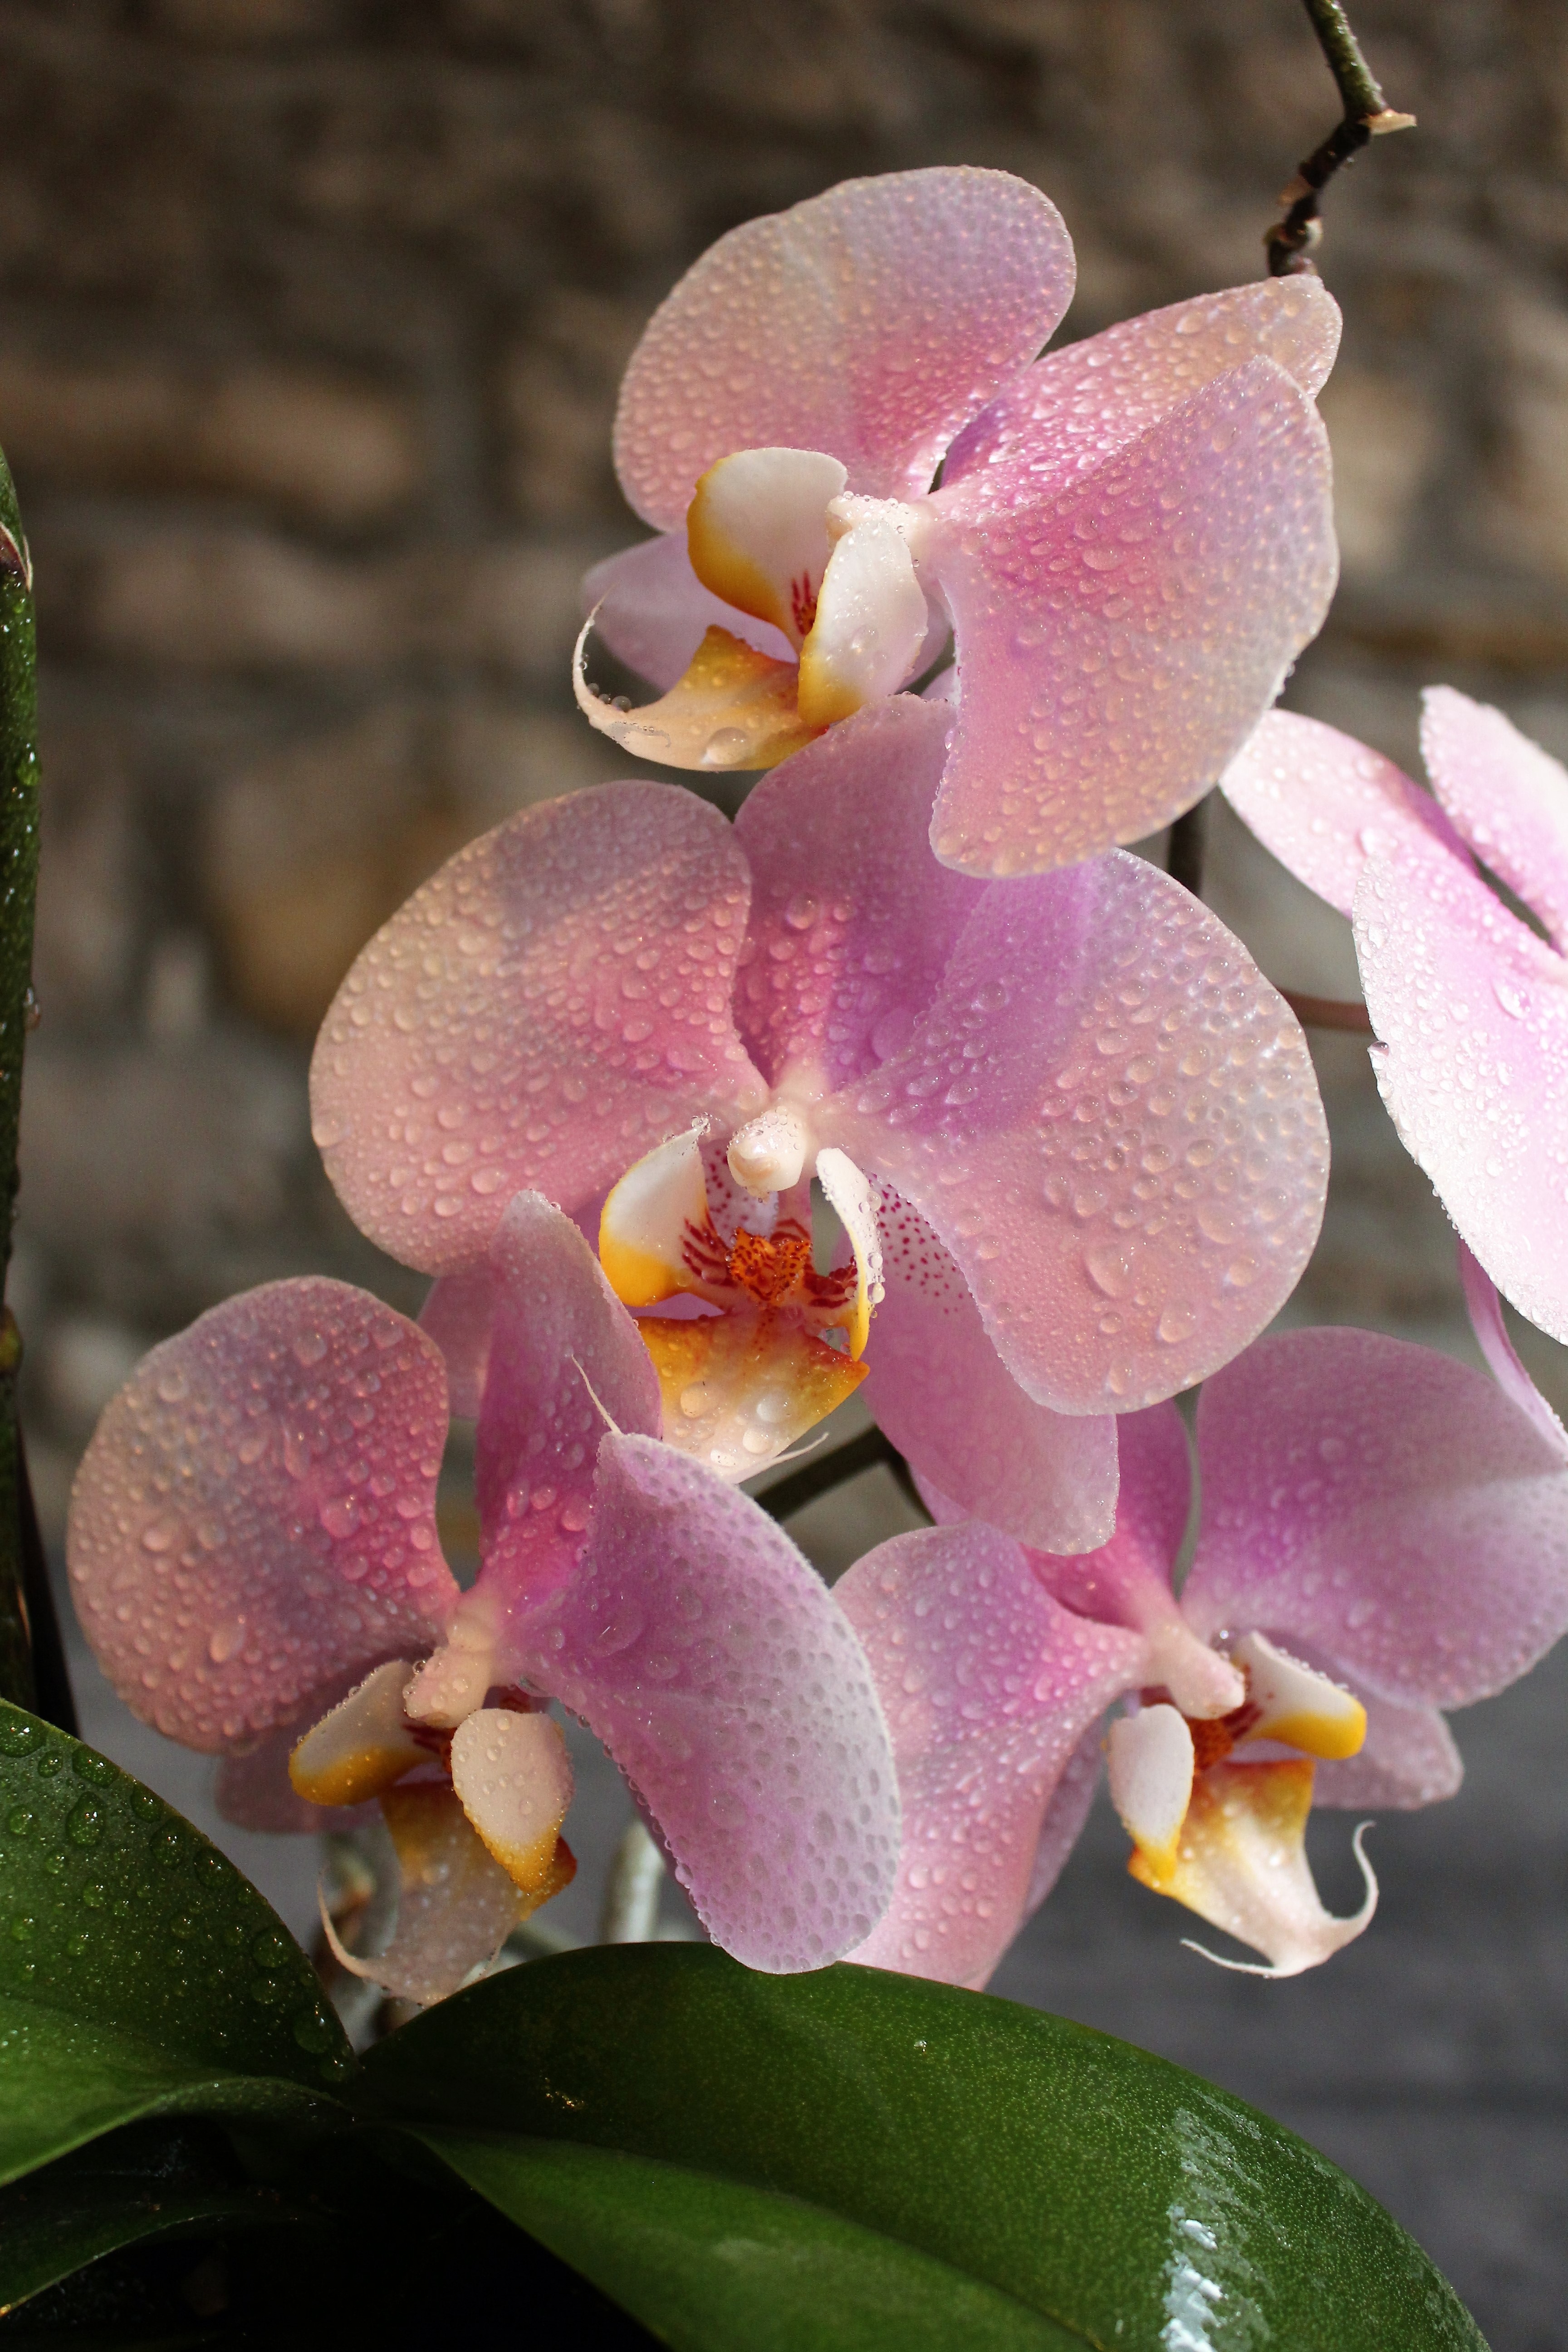
blossom, plant, flower, petal, botany, flora, orchid, beauty, macro photography, flowering plant, cattleya, land plant, moth orchid, christmas orchid